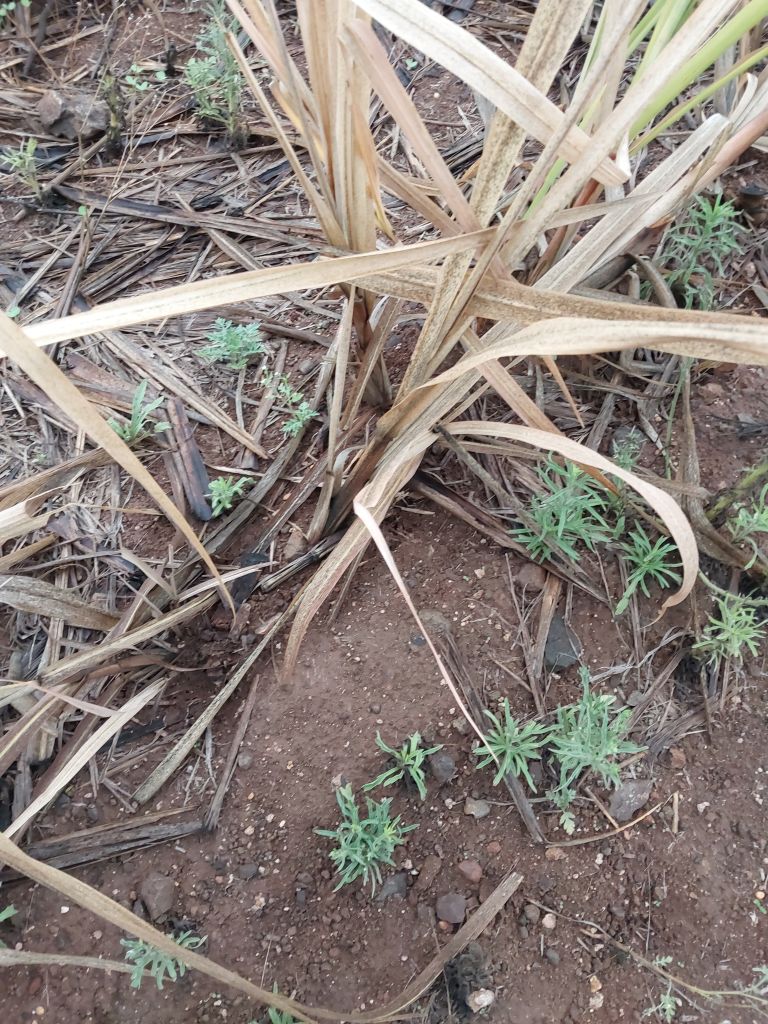
Label: Sett Rot